Jet pack

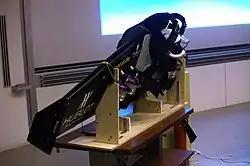
Rossy's wing showing the four purple and silver jet-engines mounted close to the centre

Swiss ex-military and commercial pilot Yves Rossy developed and built a winged pack with rigid aeroplane-type carbon-fiber wings spanning about and four small kerosene-burning Jetcat P400 jet engines underneath; these engines are large versions of a type designed for model aeroplanes. He wears a heat-resistant suit similar to that of a firefighter or racing driver to protect him from the hot jet exhaust. Similarly, to further protect the wearer, the engines are modified by adding a carbon fiber heat shield extending the jet nozzle around the exhaust tail.